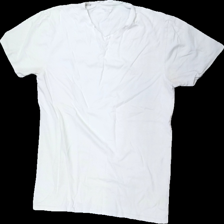
View: front
Type: T-shirt
Category: Men
Brand: Selected Homme/Femme
Colors: White
Material: 100% cotton
Cut: Regular
Size: L
Season: All
Damage: fläckar i armhåla
Damage location: middle right
Damage 2: fläckar i armhåla
Damage 2 location: middle left
Damage 3 location: bottom right
Price range: <50
Recommended usage: Export
Description: vit t-shirt med grova svett fläckar i armhålorna